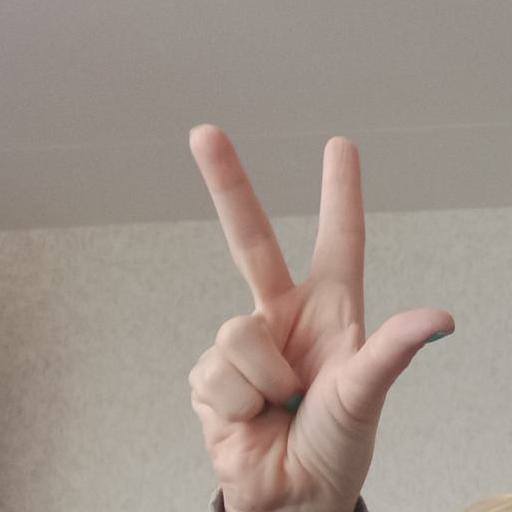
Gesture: three2